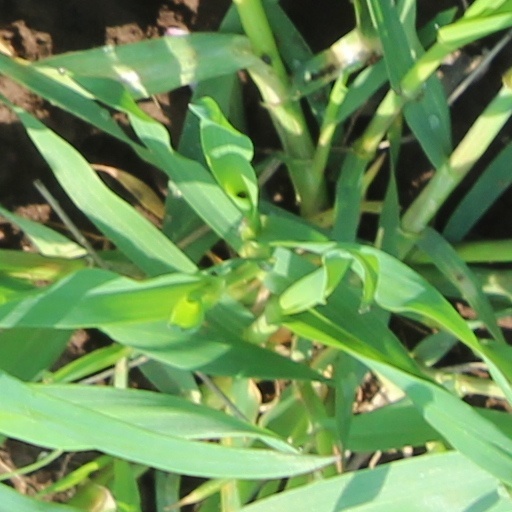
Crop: wheat